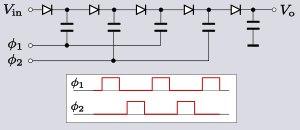
Un multiplicateur de tension est un circuit électrique redresseur, ayant pour entrée une tension alternative et pour sortie une tension continue plus élevée que celle d'entrée. Il utilise typiquement des condensateurs et des diodes.